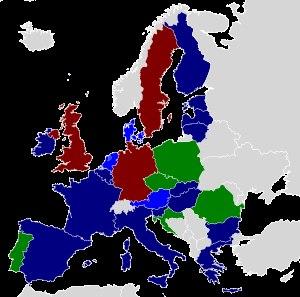
La politique des transports de l'Union européenne doit concourir à réaliser le marché intérieur et donc à réduire les obstacles à la circulation des biens et des personnes, dans le cadre d'une ouverture des frontières préparée par l'accord de Schengen, qui implique aussi des opérations de contrôle des migrants et des demandeurs d'asile. Ce domaine est régi par les articles 90 à 100 du Traité sur le fonctionnement de l'Union européenne. Le Parlement européen et le Conseil de l'UE se partagent la compétence pour l'adoption de directives et règlements communautaires en matière de transport, selon la procédure de codécision. Les transports font toutefois l'objet de coordination entre les différents États européens depuis longtemps, la Conférence européenne des ministres des Transports ayant été par exemple créée en 1953.
L'ouverture à la concurrence du transport ferroviaire en France, ou la libéralisation du transport ferroviaire en France, désigne couramment la politique qui permet à différentes sociétés de commercialiser leurs services de transport ferroviaire pour les voyageurs et pour le fret, en mettant progressivement fin au monopole de la SNCF créée en 1937 par fusion des sociétés publiques et privées. Cette ouverture est conduite dans le cadre de la réglementation communautaires de l'Union européenne, en particulier plusieurs séries de directives et de règlements regroupés en quatre paquets ferroviaires.
La politique européenne des transports ferroviaires est lancée en 1991 avec la publication d'une toute première directive : la directive 91/440/CEE. L'objectif de la Commission dans le domaine ferroviaire est de parvenir à une libéralisation et à une régulation du marché.